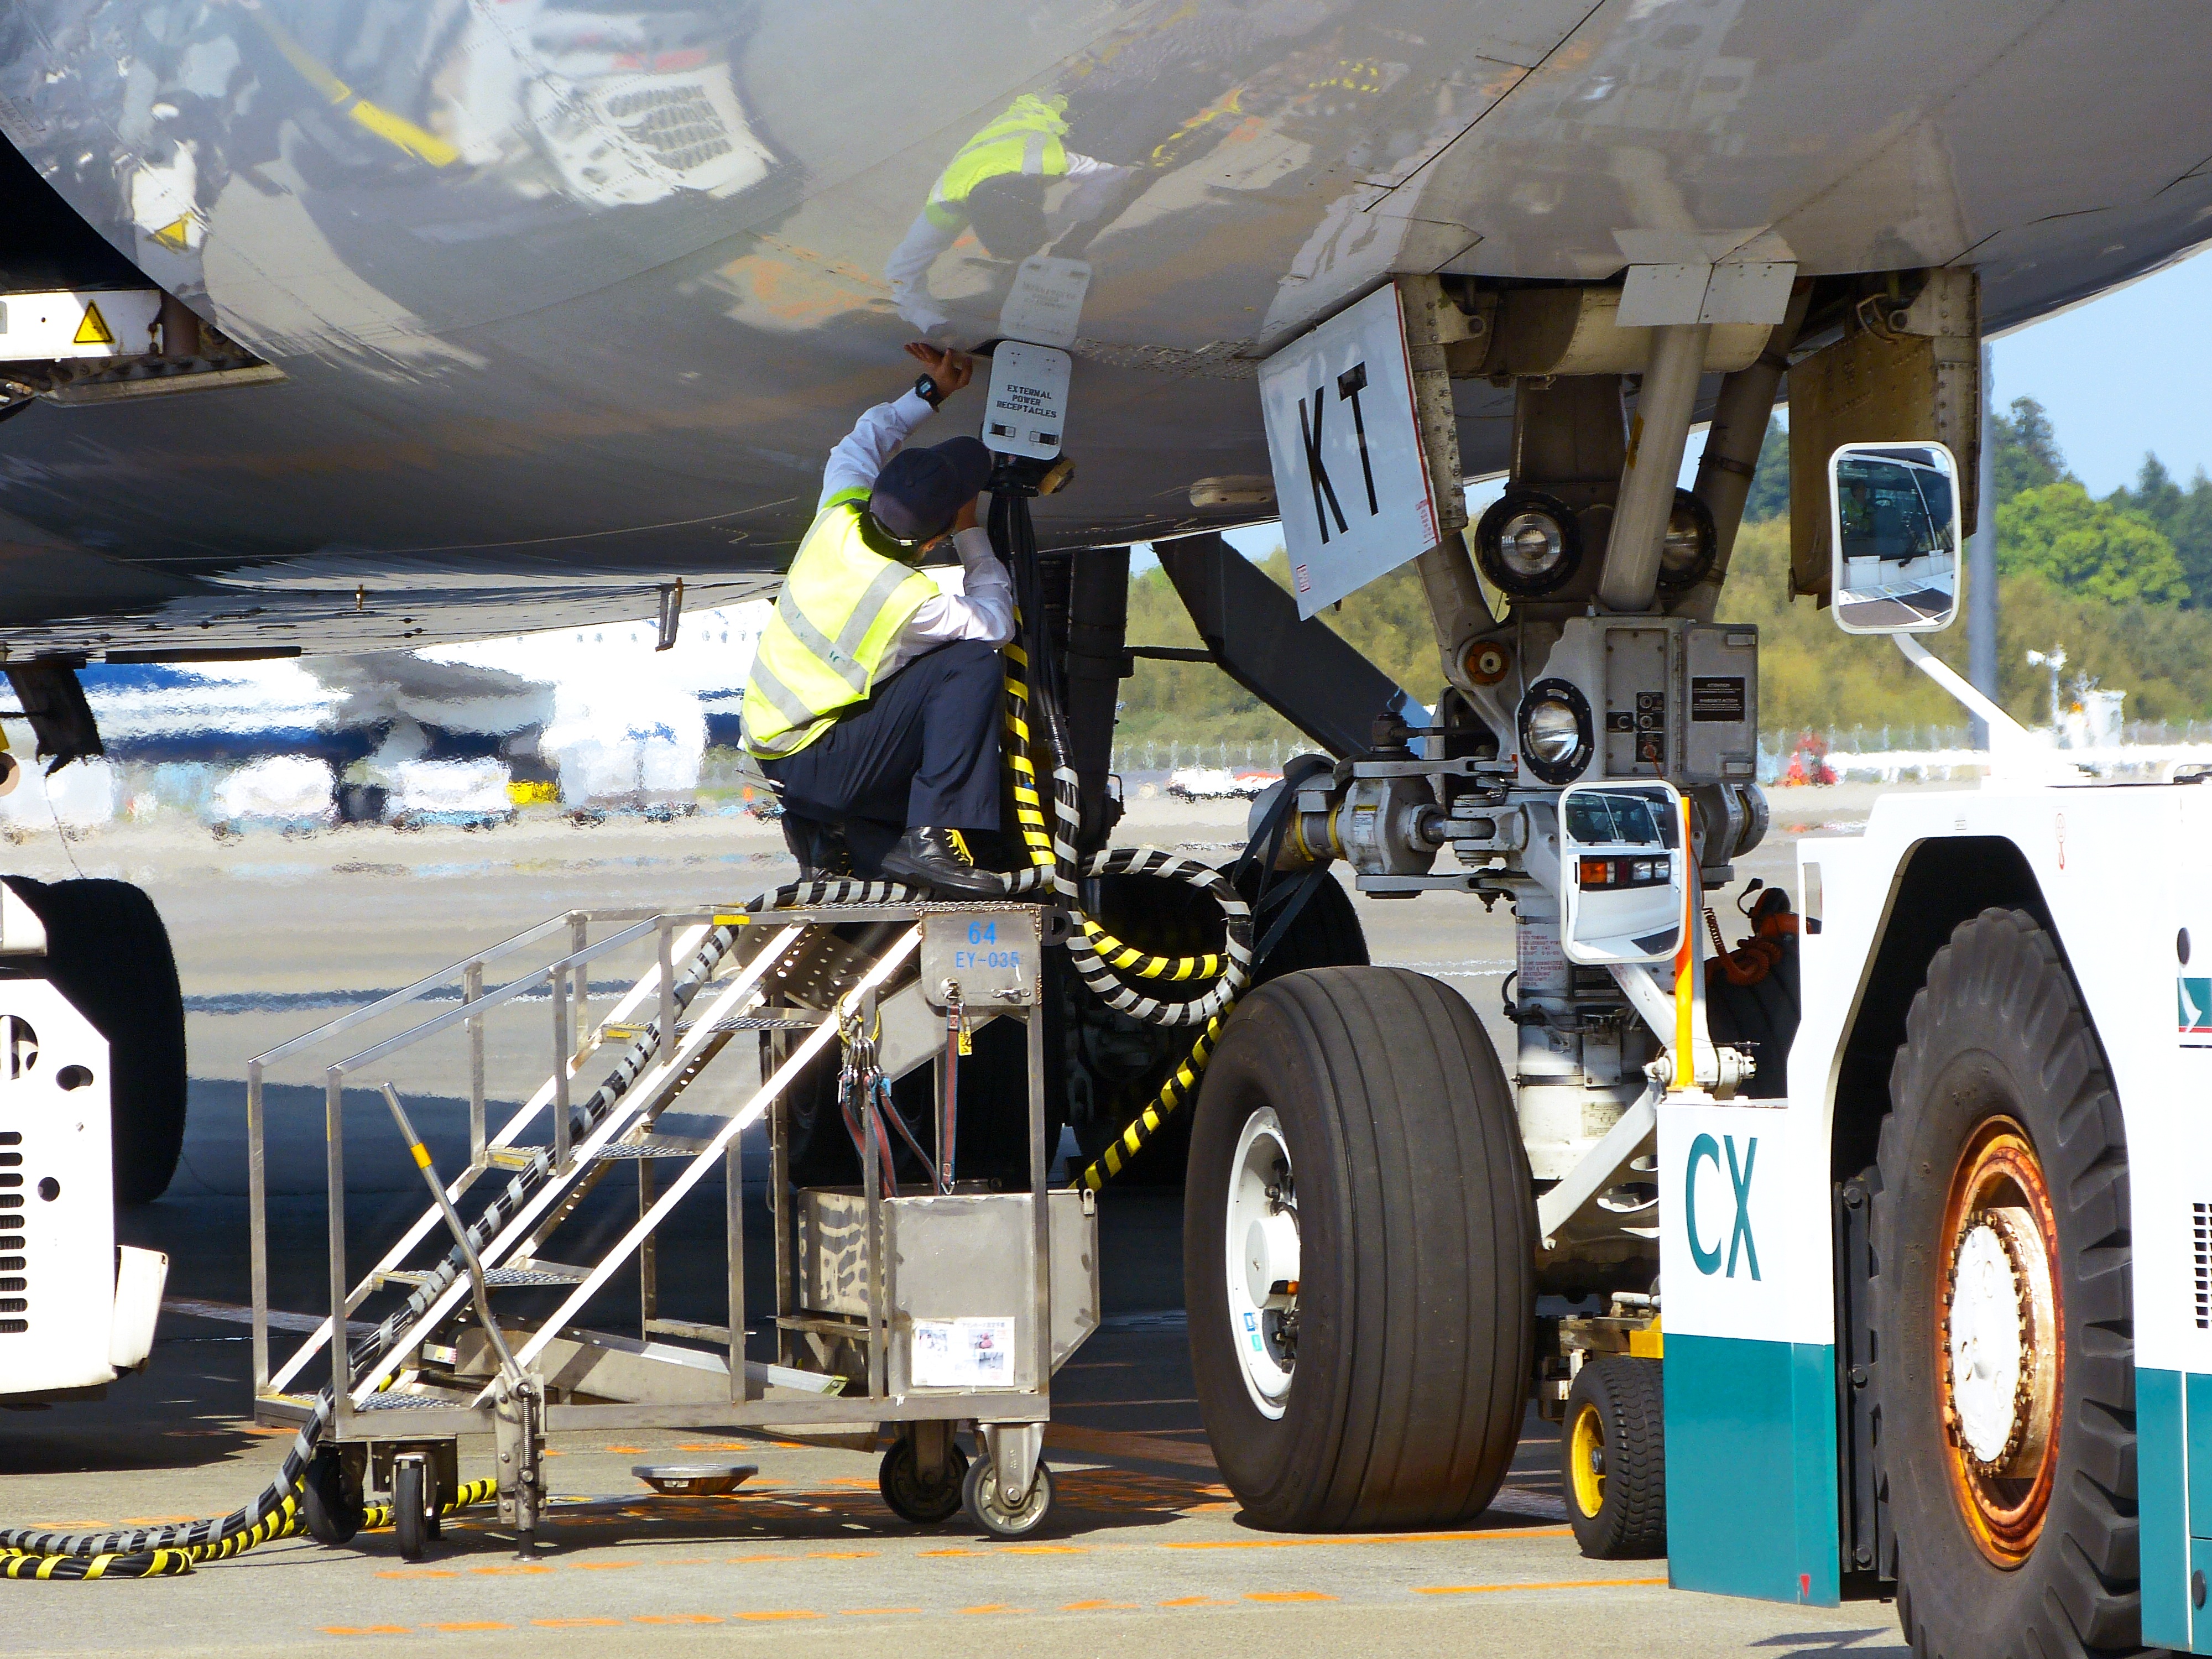
fly, airport, travel, plane, aircraft, military, jet, transportation, vehicle, airline, aviation, flight, trip, commercial, landing, air force, checking, auto racing, aircraft engine, refuelling